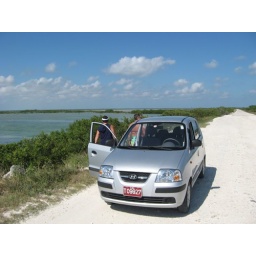
Judy wouldn't stay in the car to cross the bridge.